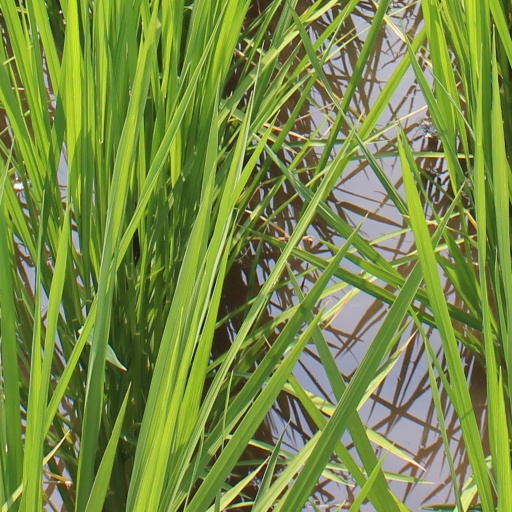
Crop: rice